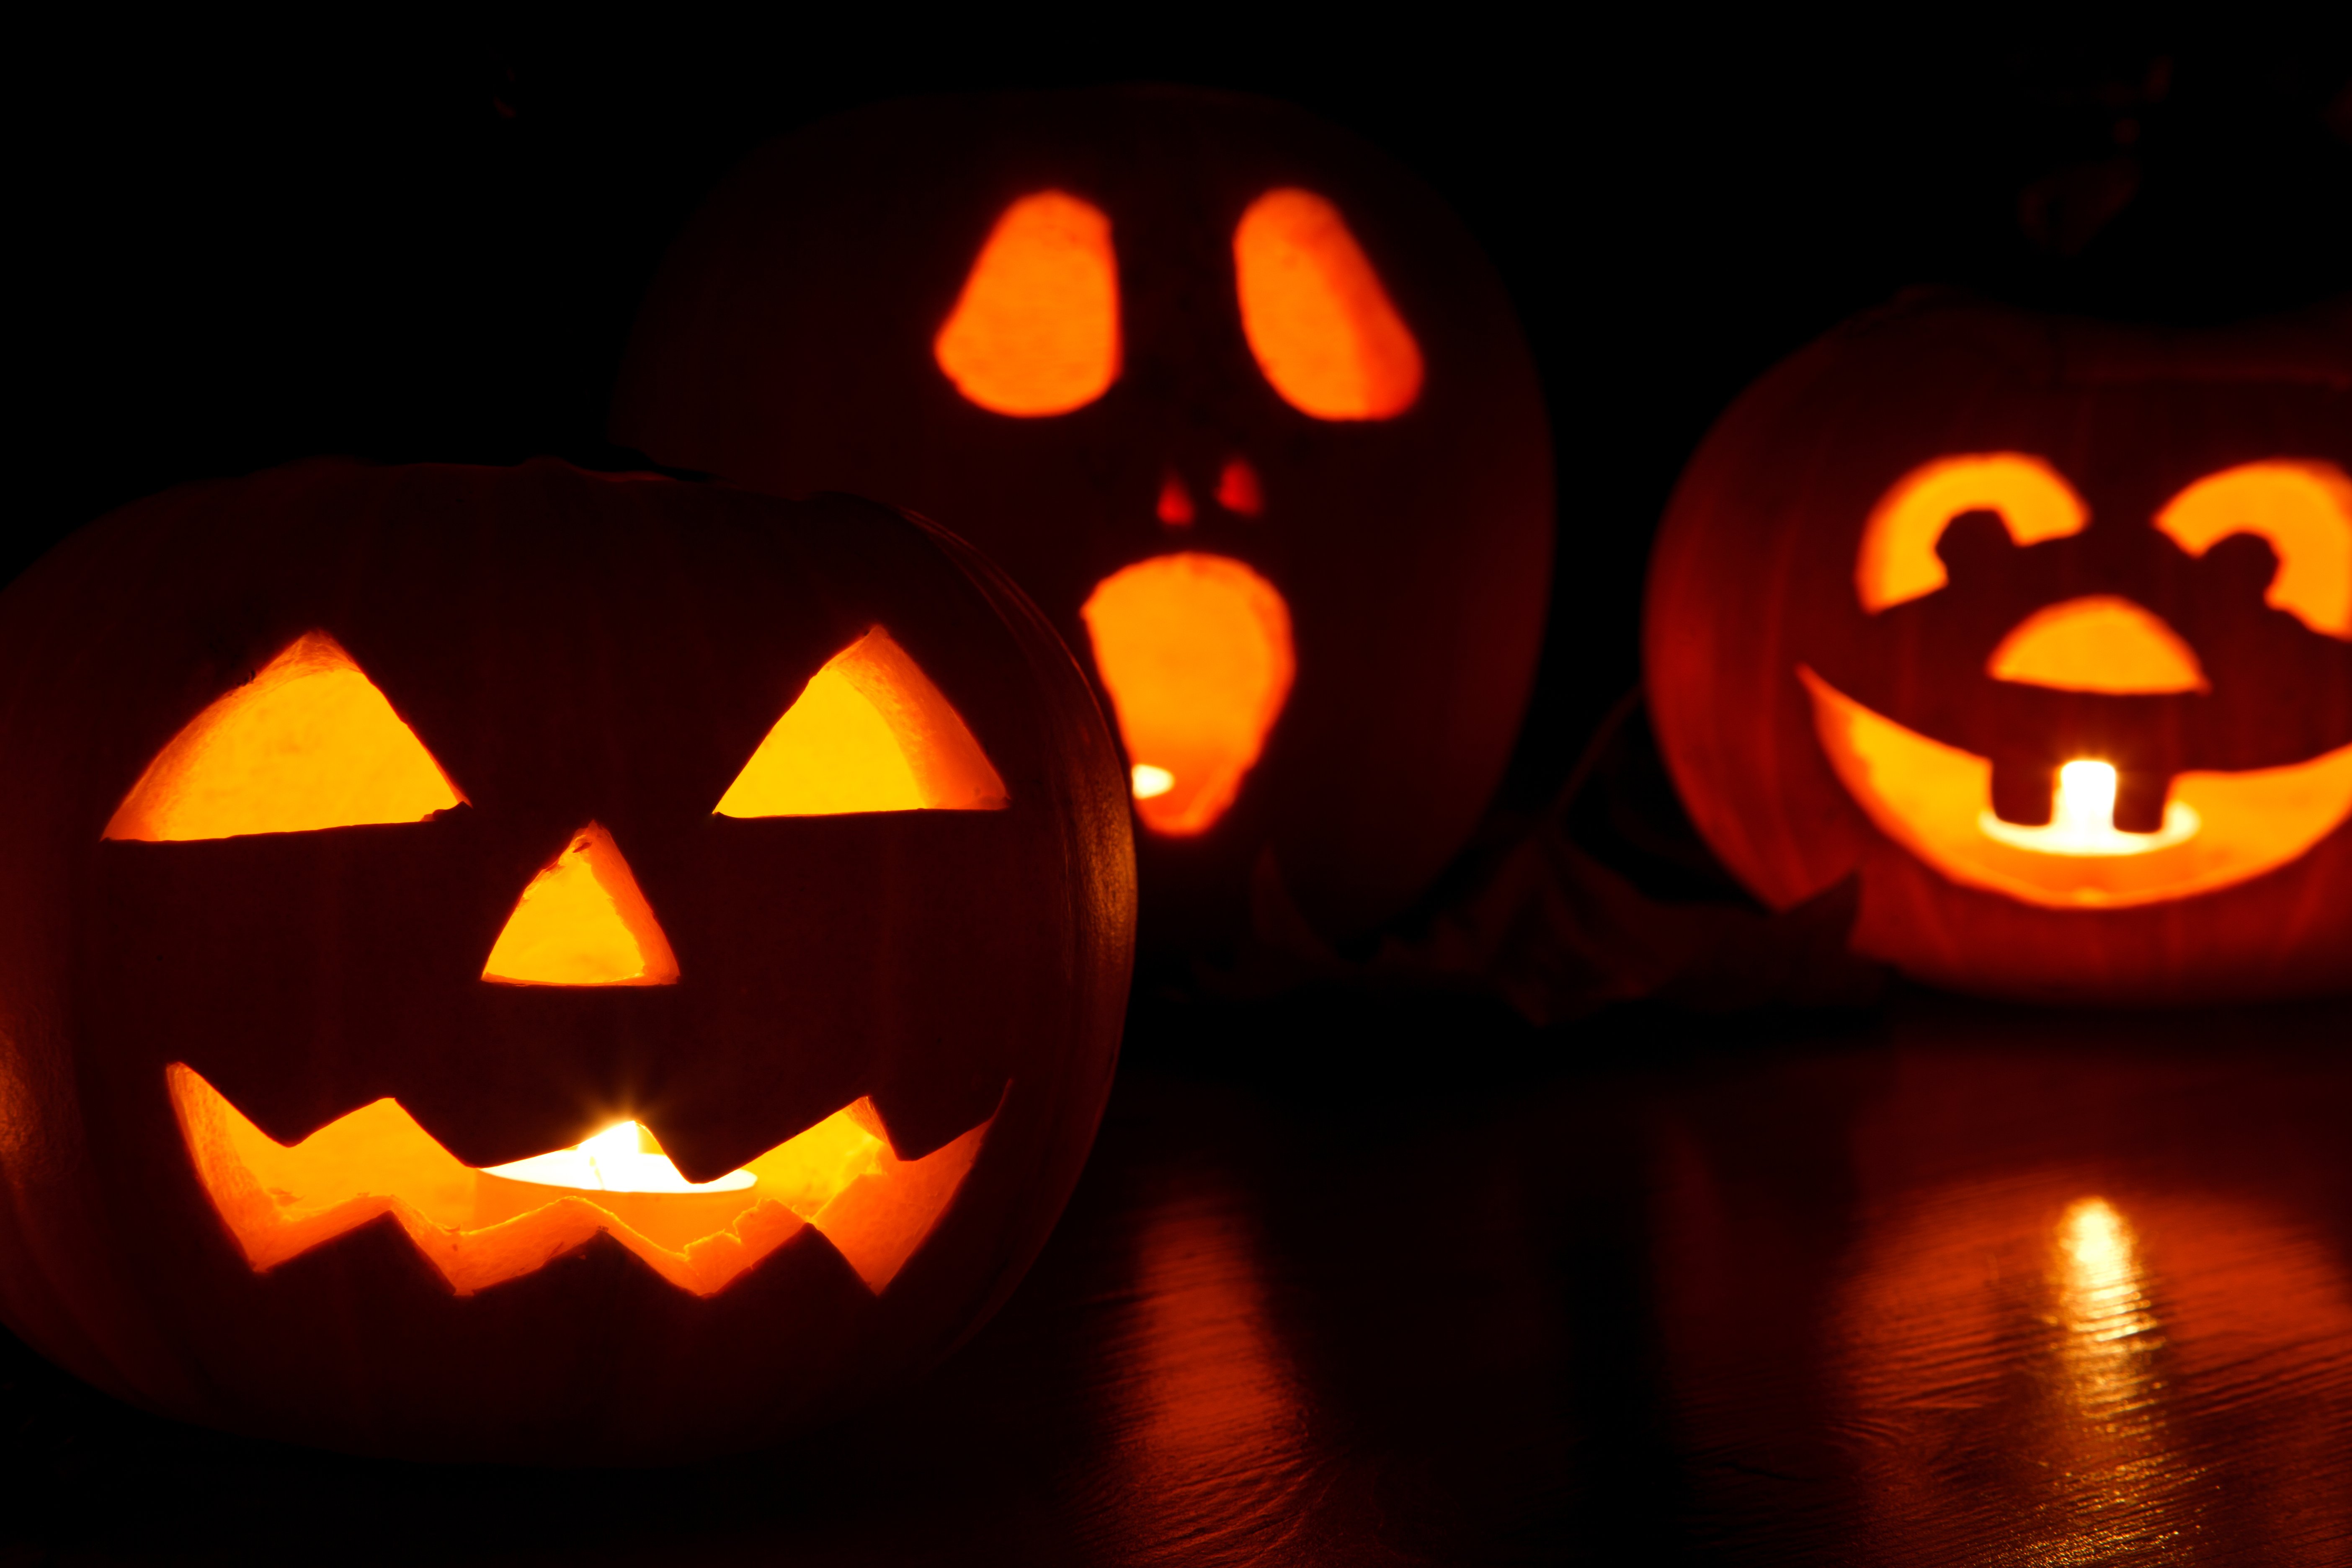
glowing, fall, spooky, dark, celebration, orange, pumpkin, halloween, holiday, black, illuminated, jack o lantern, face, scary, creepy, carved, calabaza, horror, event, shape, trick, treat